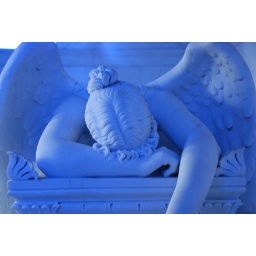
highlighted in blue glow from stained glass windows